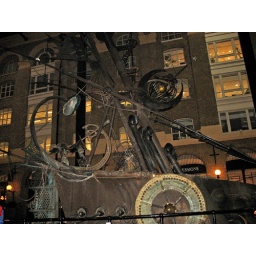
a ship in the middle of a market